1932 Grand Prix season

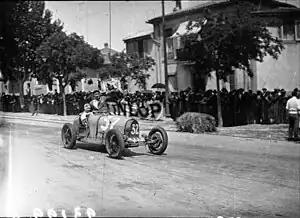
Anne-Cecile Rose-Itier wins the Provence voiturette race

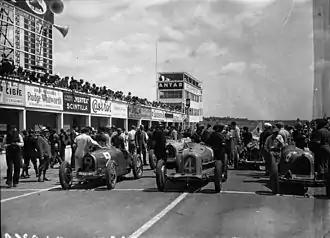
Grid for the French GP

The resumption of racing at AVUS in 1931 continued the ongoing resurgence of German motor-racing. Regarded as the fastest race-track in Europe, the race attracted a field of high quality. Last year’s winner, Rudi Caracciola, had left Mercedes-Benz when they closed their racing program and moved to Alfa Romeo. He got a hostile welcome by the fans. Bugatti had their works drivers Chiron and Varzi in the big 5-litre Type 54 and Bouriat (Type 51) with “Williams” as a privateer. Maserati likewise split their options with Fagioli running the 8C-2800 while Dreyfus driving the mighty, new twin-engine V5. Disappointed with the Type 54, Heinrich-Joachim von Morgen led his German Bugatti Team with a new Type 51 along with Hermann zu Leiningen. Meanwhile, Czech driver "Prince" Georg-Christian von Lobkowicz did choose to run a Type 54. World Speed Record holder "Sir" Malcolm Campbell brought the 1925 4-litre V12 Sunbeam Tiger to take on the 7-litre Mercedes of Hans Stuck. But the sensation was Mercedes of Manfred von Brauchitsch, fitted with a smooth, unpainted metal aerodynamic shell, aiming to increase its top speed by 20 km/h. Berliners nicknamed it the “cigar” and the “cucumber”.